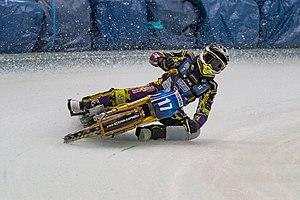
La moto sur glace est une discipline de compétition motocycliste sur ovale consistant en une adaptation sur glace du speedway. Certains emploient l'expression de « Speedway sur glace », en traduisant littéralement le « Ice speedway » anglo-saxon.